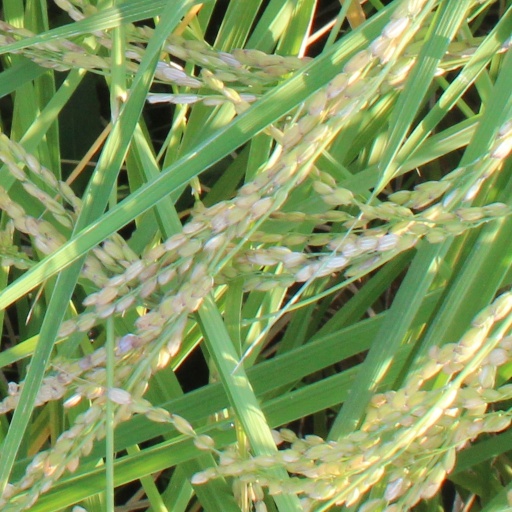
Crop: rice